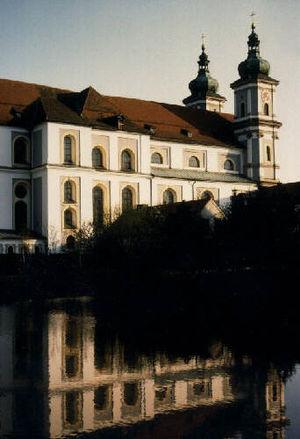
Waldsassen est une ville du district du Haut-Palatinat, dans le Land de Bavière, en Allemagne.